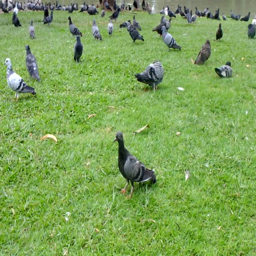
many birds are playing in the park